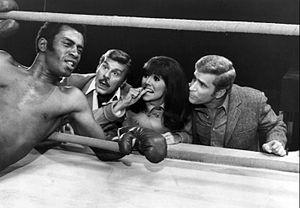
Billy De Wolfe est un acteur américain, né William Andrew Jones le 18 février 1907 à Quincy — Quartier de Wollaston, mort le 5 mars 1974 à Los Angeles.
Scoey Mitchell est un acteur, producteur et scénariste américain né le 12 mars 1930 à Newburgh, New York.